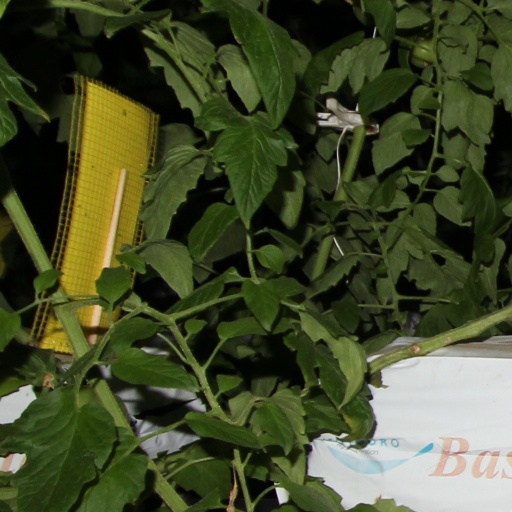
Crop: tomato